Secrets of the Luxor

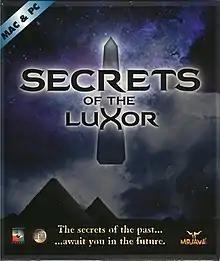

Secrets of the Luxor is a 1996 adventure video game developed by American studio Mojave and published by Ubi Soft for Macintosh, Windows, and Windows 3.x.